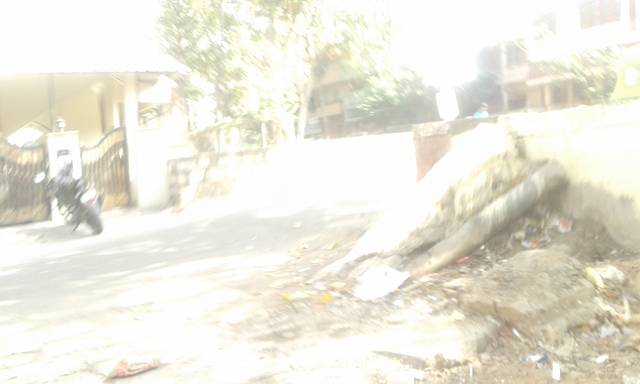
Region: India
Coordinates: 12.963, 77.644